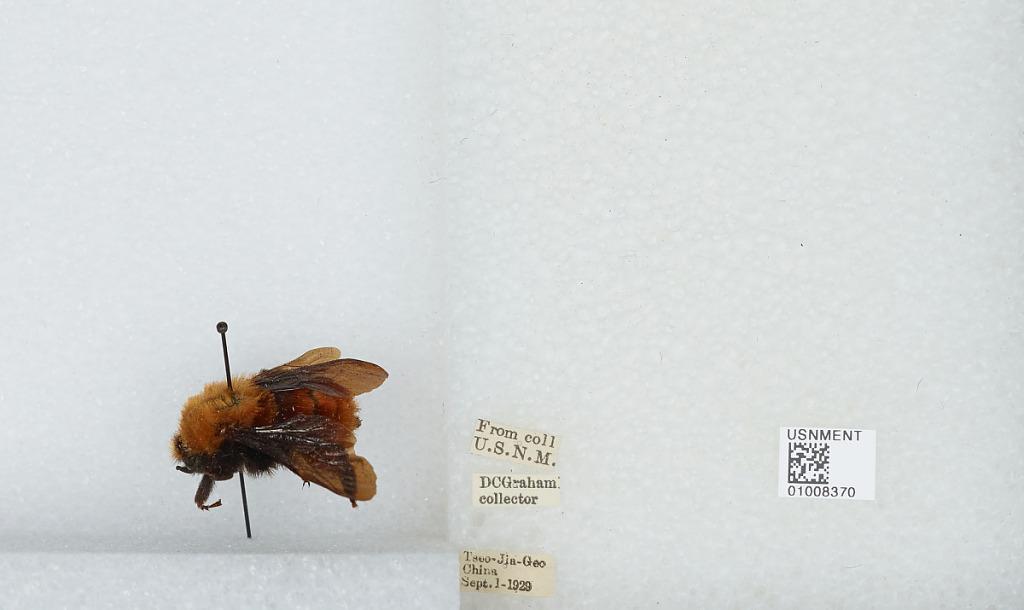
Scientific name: Bombus (Tricornibombus) atripes Smith
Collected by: D. Graham
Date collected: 1929-9-1
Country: China
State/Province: Sichuan
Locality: Tseo Jia Geo